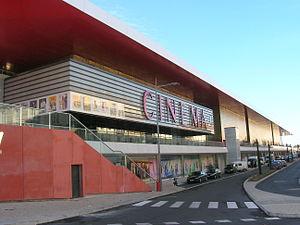
Roanne est une commune française située dans le département de la Loire, en région Auvergne-Rhône-Alpes.